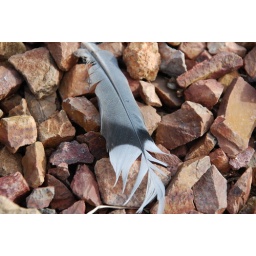
A shot taken of a single feather found in a bed of rocks near my house in tucson.